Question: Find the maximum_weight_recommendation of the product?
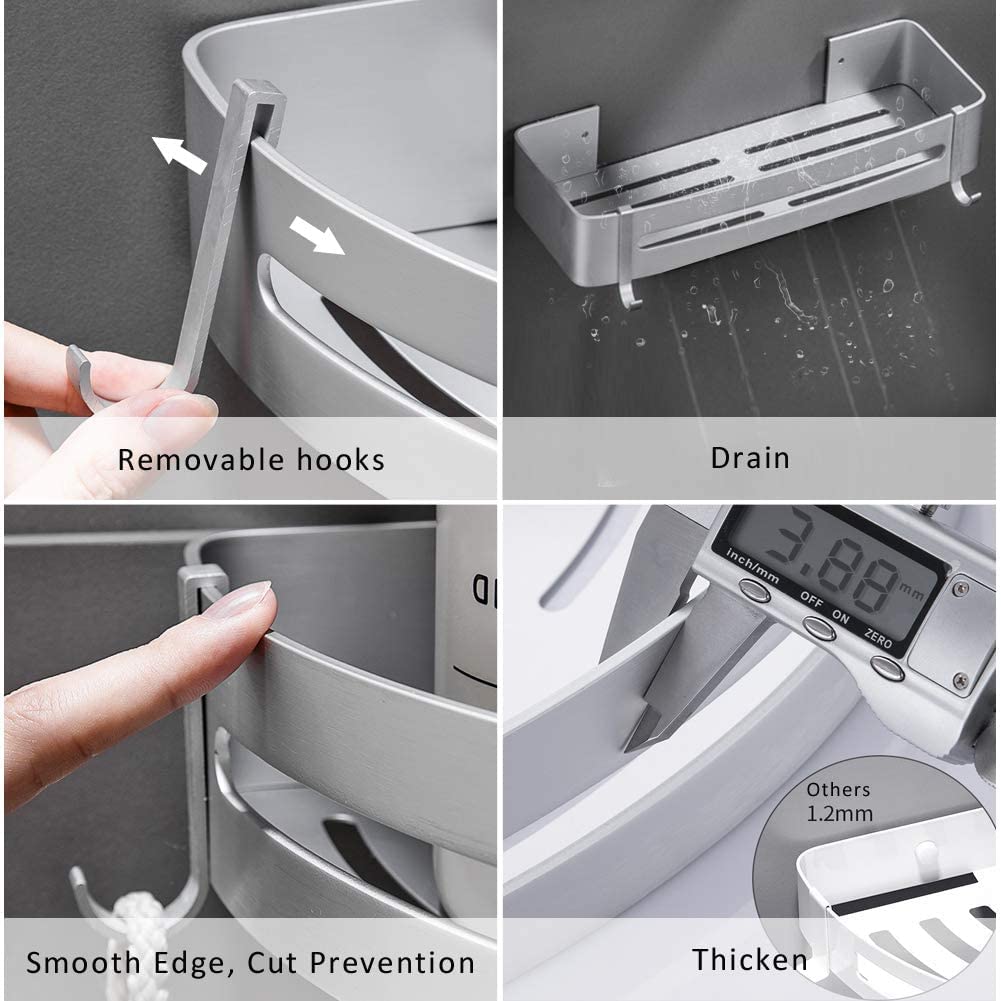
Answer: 3.88 ton